Carlo Goldoni

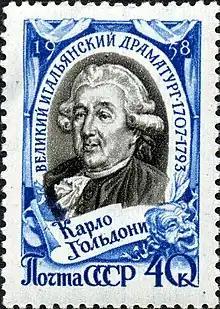
Goldoni on a Soviet stamp, 1958

One of his best-known works is the comic play "Servant of Two Masters", which has been translated and adapted internationally numerous times. In 1966 it was adapted into an opera buffa by the American composer Vittorio Giannini. In 2011, Richard Bean adapted the play for the National Theatre of Great Britain as "One Man, Two Guvnors". Its popularity led to a transfer to the West End and in 2012 to Broadway.